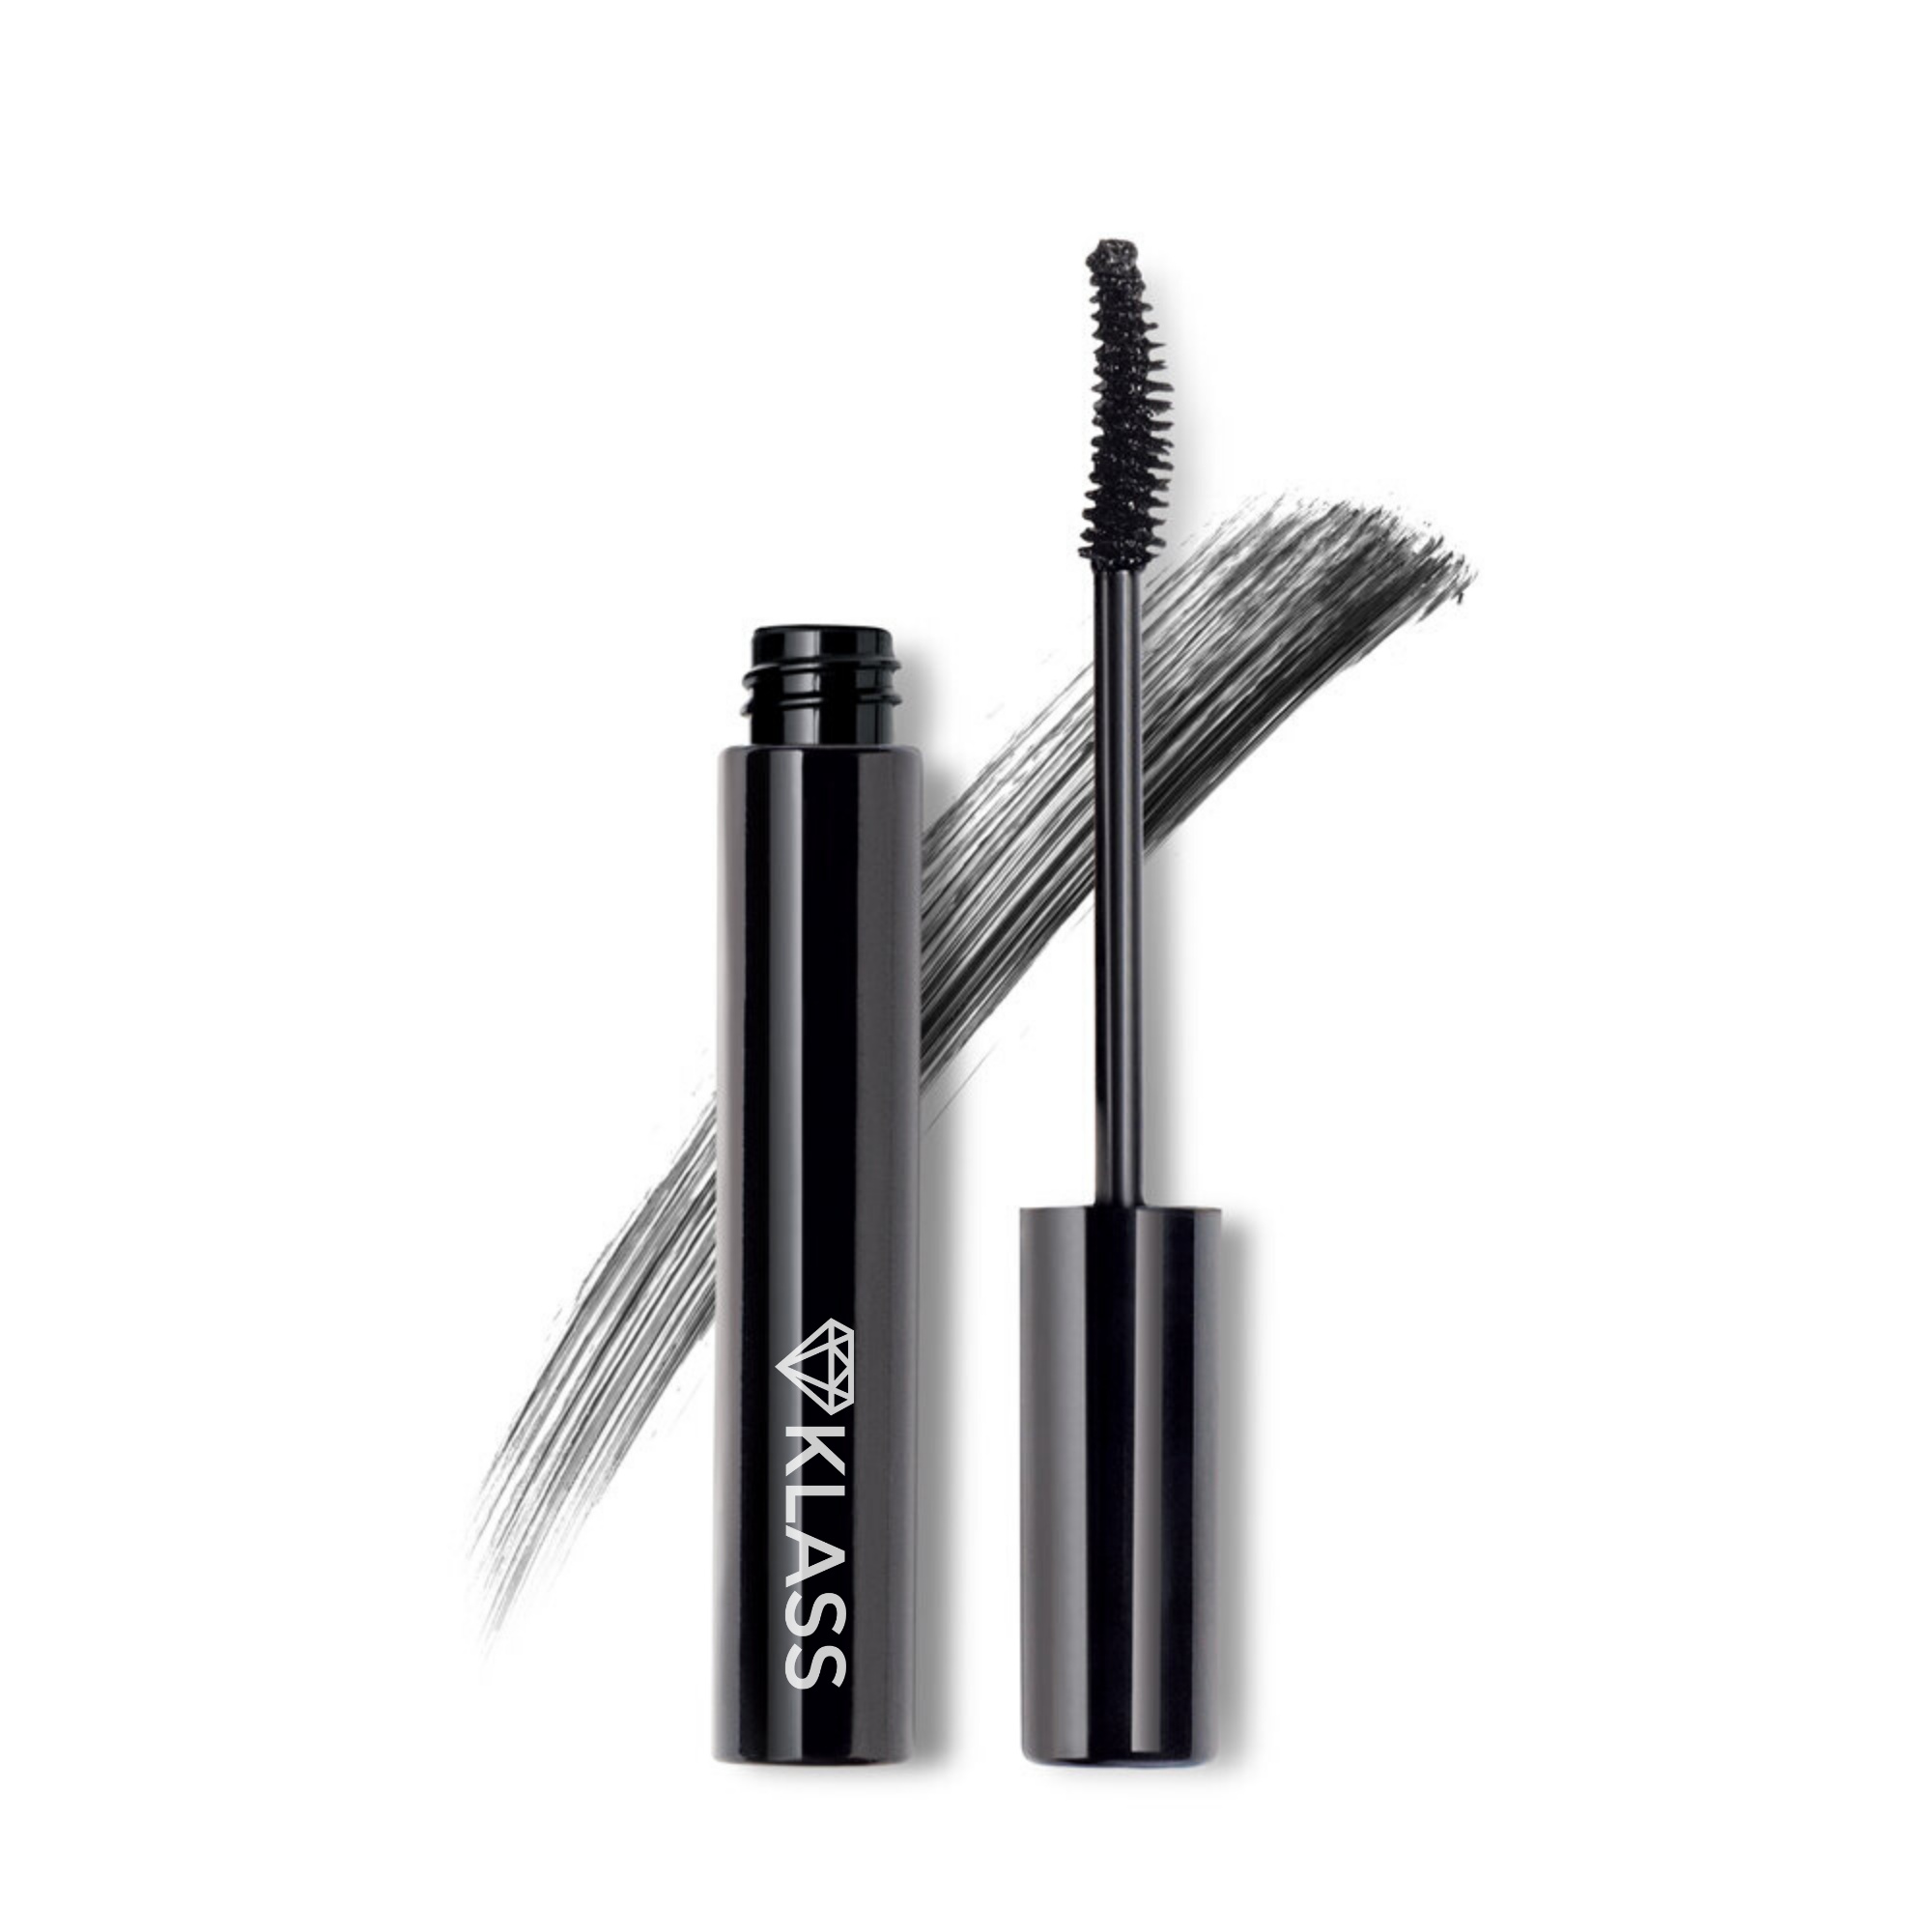
LUXURY MASCARA
Inspired by advancements in haircare technology, this 4-in-1 eye awakening mascara curls, volumizes, lengthens and sets lashes into place for all day wear. The ergonomic brush is designed to fit the contour of the eyes to individually coat each lash for maximum volume impact. Intense color pigments deliver luxurious drama. Hypoallergenic, paraben-free. What's Inside Hydrolyzed Keratin helps to fortify lashes. Panthenol conditions and strengthens lashes. Sodium Hyaluronate and Vitamin E condition lashes. How To Use Apply generously to lashes in an upward motion, wiggling the bristles at the lash root to build thickness. Apply additional coats as desired. Ingredients: Water (Aqua), Paraffin, C18-36 Acid Triglyceride, Sodium Polymethacrylate, Acrylates/C12-22 Alkyl Methacrylate Copolymer, Butylene Glycol, Shellac, Potassium Cetyl Phosphate, Cetyl Alcohol, VP/Eicosene Copolymer, Isostearic Acid, Steareth-2, Steareth-21, Hydroxyethylcellulose, Laurdimonium Hydroxypropyl Hydrolyzed Keratin, Silica, Hydrogenated Lecithin, Panthenol, Tocopheryl Acetate, Tocopherol, Ascorbyl Palmitate, Polyquaternium-10, Pentylene Glycol, Polysorbate 80, Simethicone, Sodium Hyaluronate, Tromethamine, Sodium Dehydroacetate, Disodium EDTA, Phenoxyethanol, Caprylyl Glycol, Hexylene Glycol. May Contain (+/-): Mica, Iron Oxides (CI 77491, CI 77492, CI 77499), Titanium Dioxide (CI 77891), Ultramarines (CI 77007), Manganese Violet (CI 77742), Chromium Oxide Greens (CI 77288), Chromium Hydroxide Green (CI 77289), Carmine (CI 75470), Bismuth Oxychloride (CI 77163), Aluminum Powder (CI 77000), Blue 1 Lake (CI 42090), Yellow 5 Lake (CI 19140).
Brand: KLASS Cosmetics & Skincare
Category: Health & Beauty > Personal Care > Cosmetics > Makeup > Eye Makeup > Mascaras